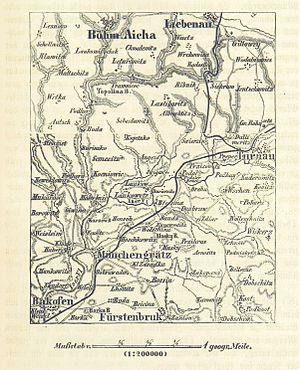
La bataille de Münchengrätz, qui eut lieu le 28 juin 1866, au début de la guerre austro-prussienne, est une victoire prussienne. Elle opposa la Iʳᵉ armée prussienne, sous les ordres du Prince Frédéric-Charles, qui venait d'opérer sa jonction avec l'armée de l'Elbe du général von Bittenfeld, au 1ᵉʳ corps d'armée autrichien commandé par le général Clam-Gallas. Cette bataille sanglante apporta la maîtrise de toute la vallée de l’Iser à la Prusse, forçant les Autrichiens et leurs alliés saxons en retraite à marches forcées depuis Dresde, à se replier sur Jičín.